BAME Labour

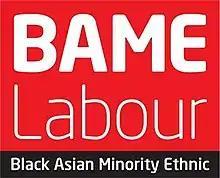

BAME Labour (Black, Asian and Minority Ethnic Labour), formerly the Black Socialist Society until 2007, is a socialist society affiliated to the Labour Party made up of black, Asian and ethnic minority Labour Party supporters.